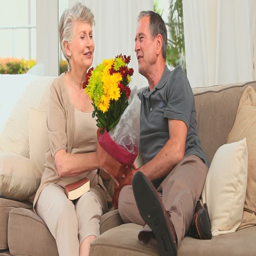
retired couple holding a bunch of flowers in the living room